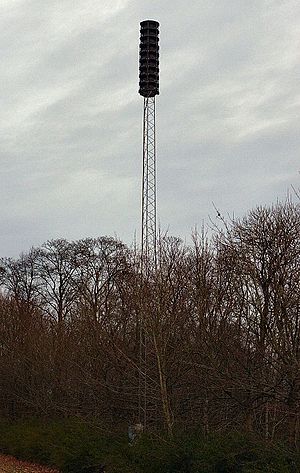
Varslingssirene
Dansk varslingssirene
Dansk varslingssirene ved Skjoldhøjskolen i Å…rhus
Varslingssirener er sirener, der lyder i tilfælde af krig, større ulykker, katastrofer eller terrorisme. De har til formål at advare befolkningen om, at der er opstået en farlig situation og man bør søge ly og opsøge information fra myndighederne.